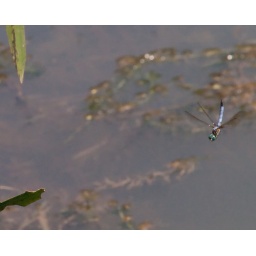
male blue dasher dragonfly in flight 7918